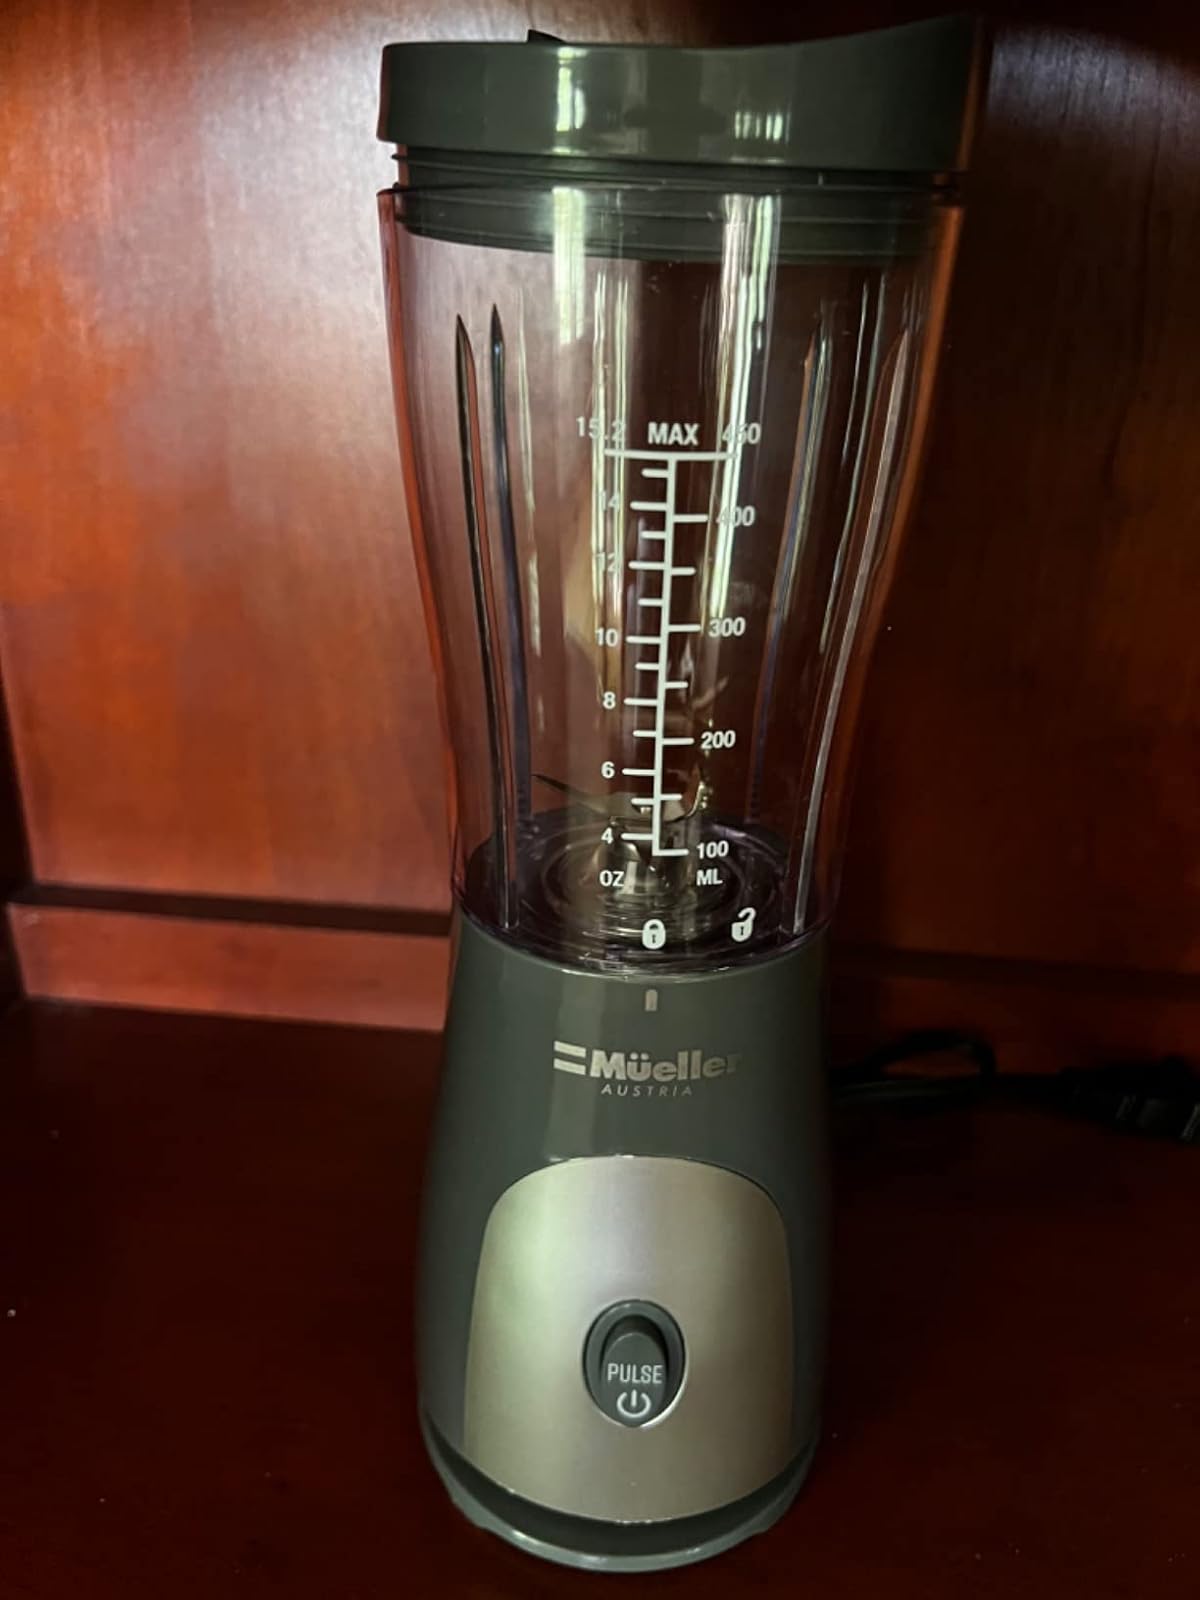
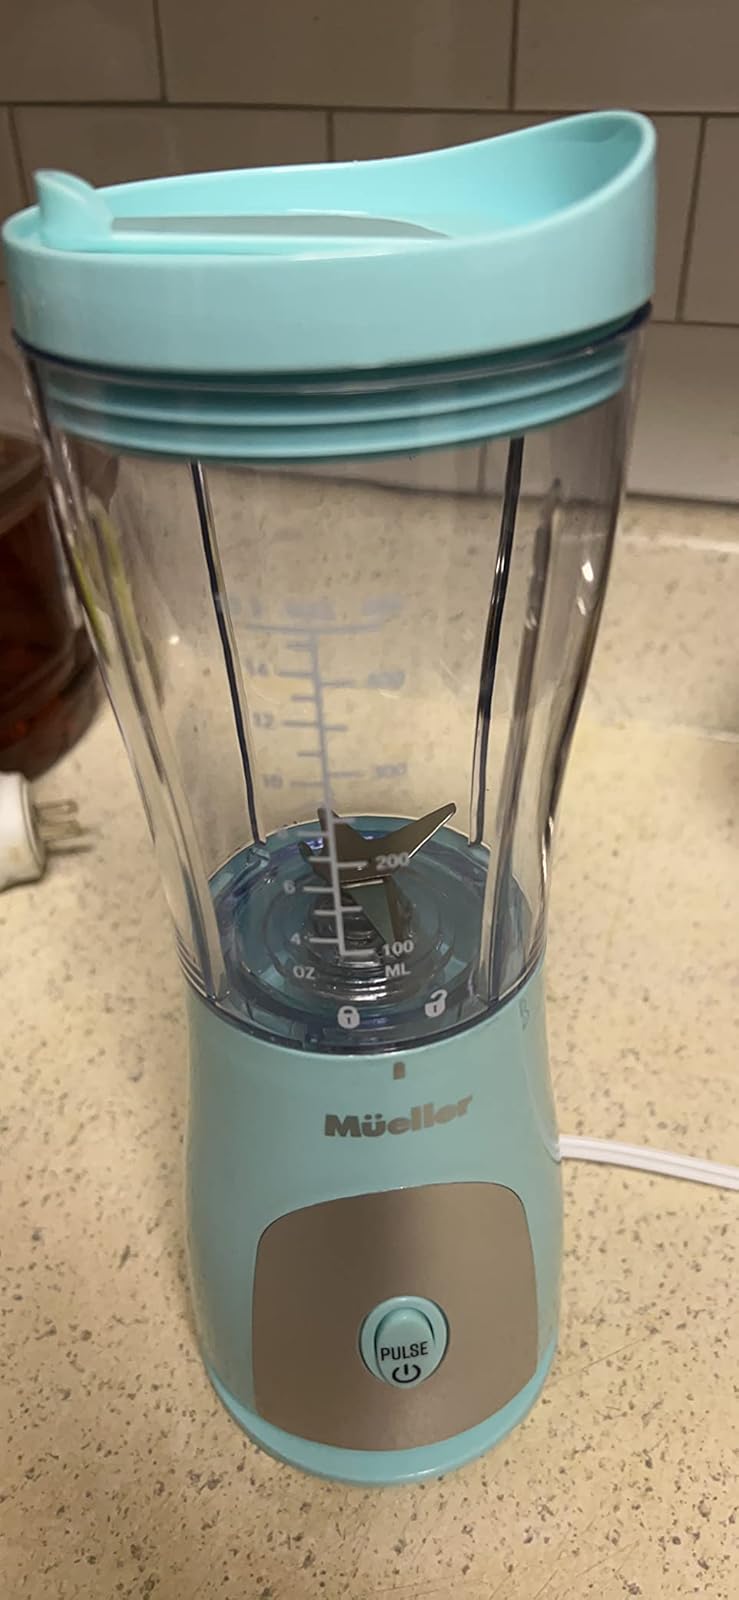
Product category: items_blender
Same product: no